Muscogee

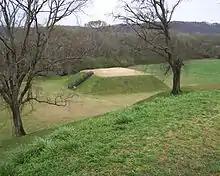
Etowah Mound C, was part of a precontact Mississippian culture site, occupied by ancestors of the Muscogee people from –1550 CE, in Cartersville, Georgia

At least 12,000 years ago, Native Americans or Paleo-Indians lived in what is today the Southern United States. Paleo-Indians in the Southeast were hunter-gatherers who pursued a wide range of animals, including megafauna, which became extinct following the end of the Pleistocene age. During the time known as the Woodland period, from 1000 BC to 1000 AD, locals developed pottery and small-scale horticulture of the Eastern Agricultural Complex.